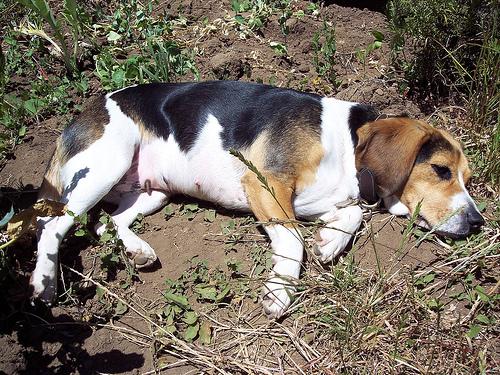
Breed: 276-n000113-beagle